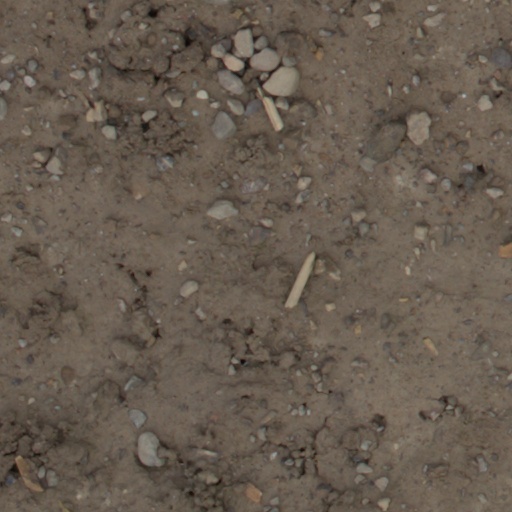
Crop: wheat